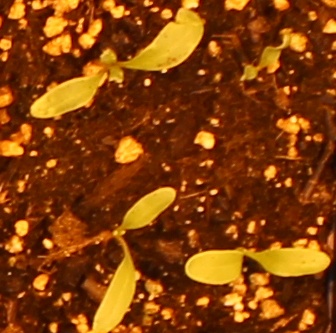
Label: Sugar beet